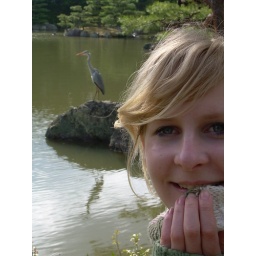
alex in front of golden pavilion with a bird